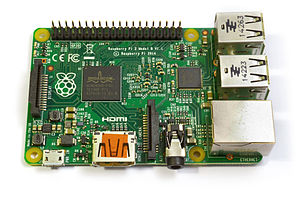
Raspberry Pi
"""Raspberry Pi 2"" computer model B v1.1"
Raspberry Pi 4, Raspberry Pi 3, Raspberry Pi 2 og Raspberry Pi er single-board computere i kreditkort størrelse udviklet i Storbritannien af Raspberry Pi Foundation med formålet at stimulere læringen af grundlæggende datalogi i skolerne.